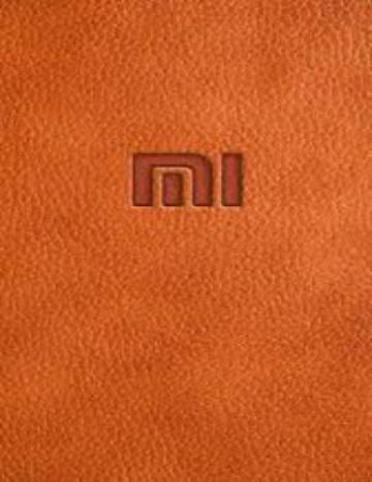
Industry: Electronic